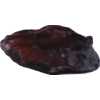
Label: carambola